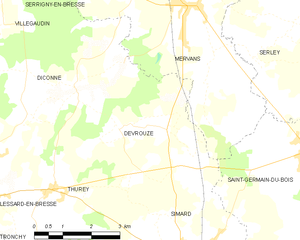
Carte des communes françaises